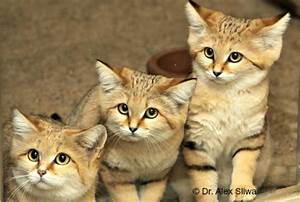
Label: gatto